The World Ends with You

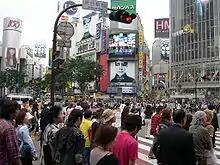
Many of the game's sets are modeled after the real Shibuya. The scramble crossing near the 109 department store (far left above) is extensively featured in the game and can be seen in the background of the game's cover.

The game's combat system is called the "Stride Cross Battle System". The combat takes place across both screens of the DS, with Neku on the touchscreen and his partner on the top screen, representing the different "zones" of the same local area; the two characters battle the enemies that exist in both "zones" simultaneously. Neku and his partner are synchronized during battle and share the same health bar. Therefore, even if one character does not take any damage, the pair can fail in battle if the other takes too much. A green "light puck" will pass between the characters during battle; damage is increased by alternating battle between the character who possesses the puck. The movement of the light puck is determined by the "sync ratio" between Neku and his partner; the puck stays longer with the character with higher ratios. The player can equip Neku and his partner with clothing that can alter the light puck's speed. The light puck also can magnify Neku and his partner's attacks, and as long as they hold it, they are not attacked by an enemy and can continue it in a volley.